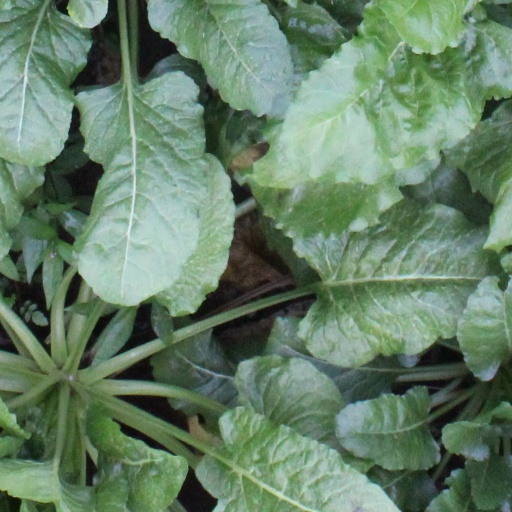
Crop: sugar beet